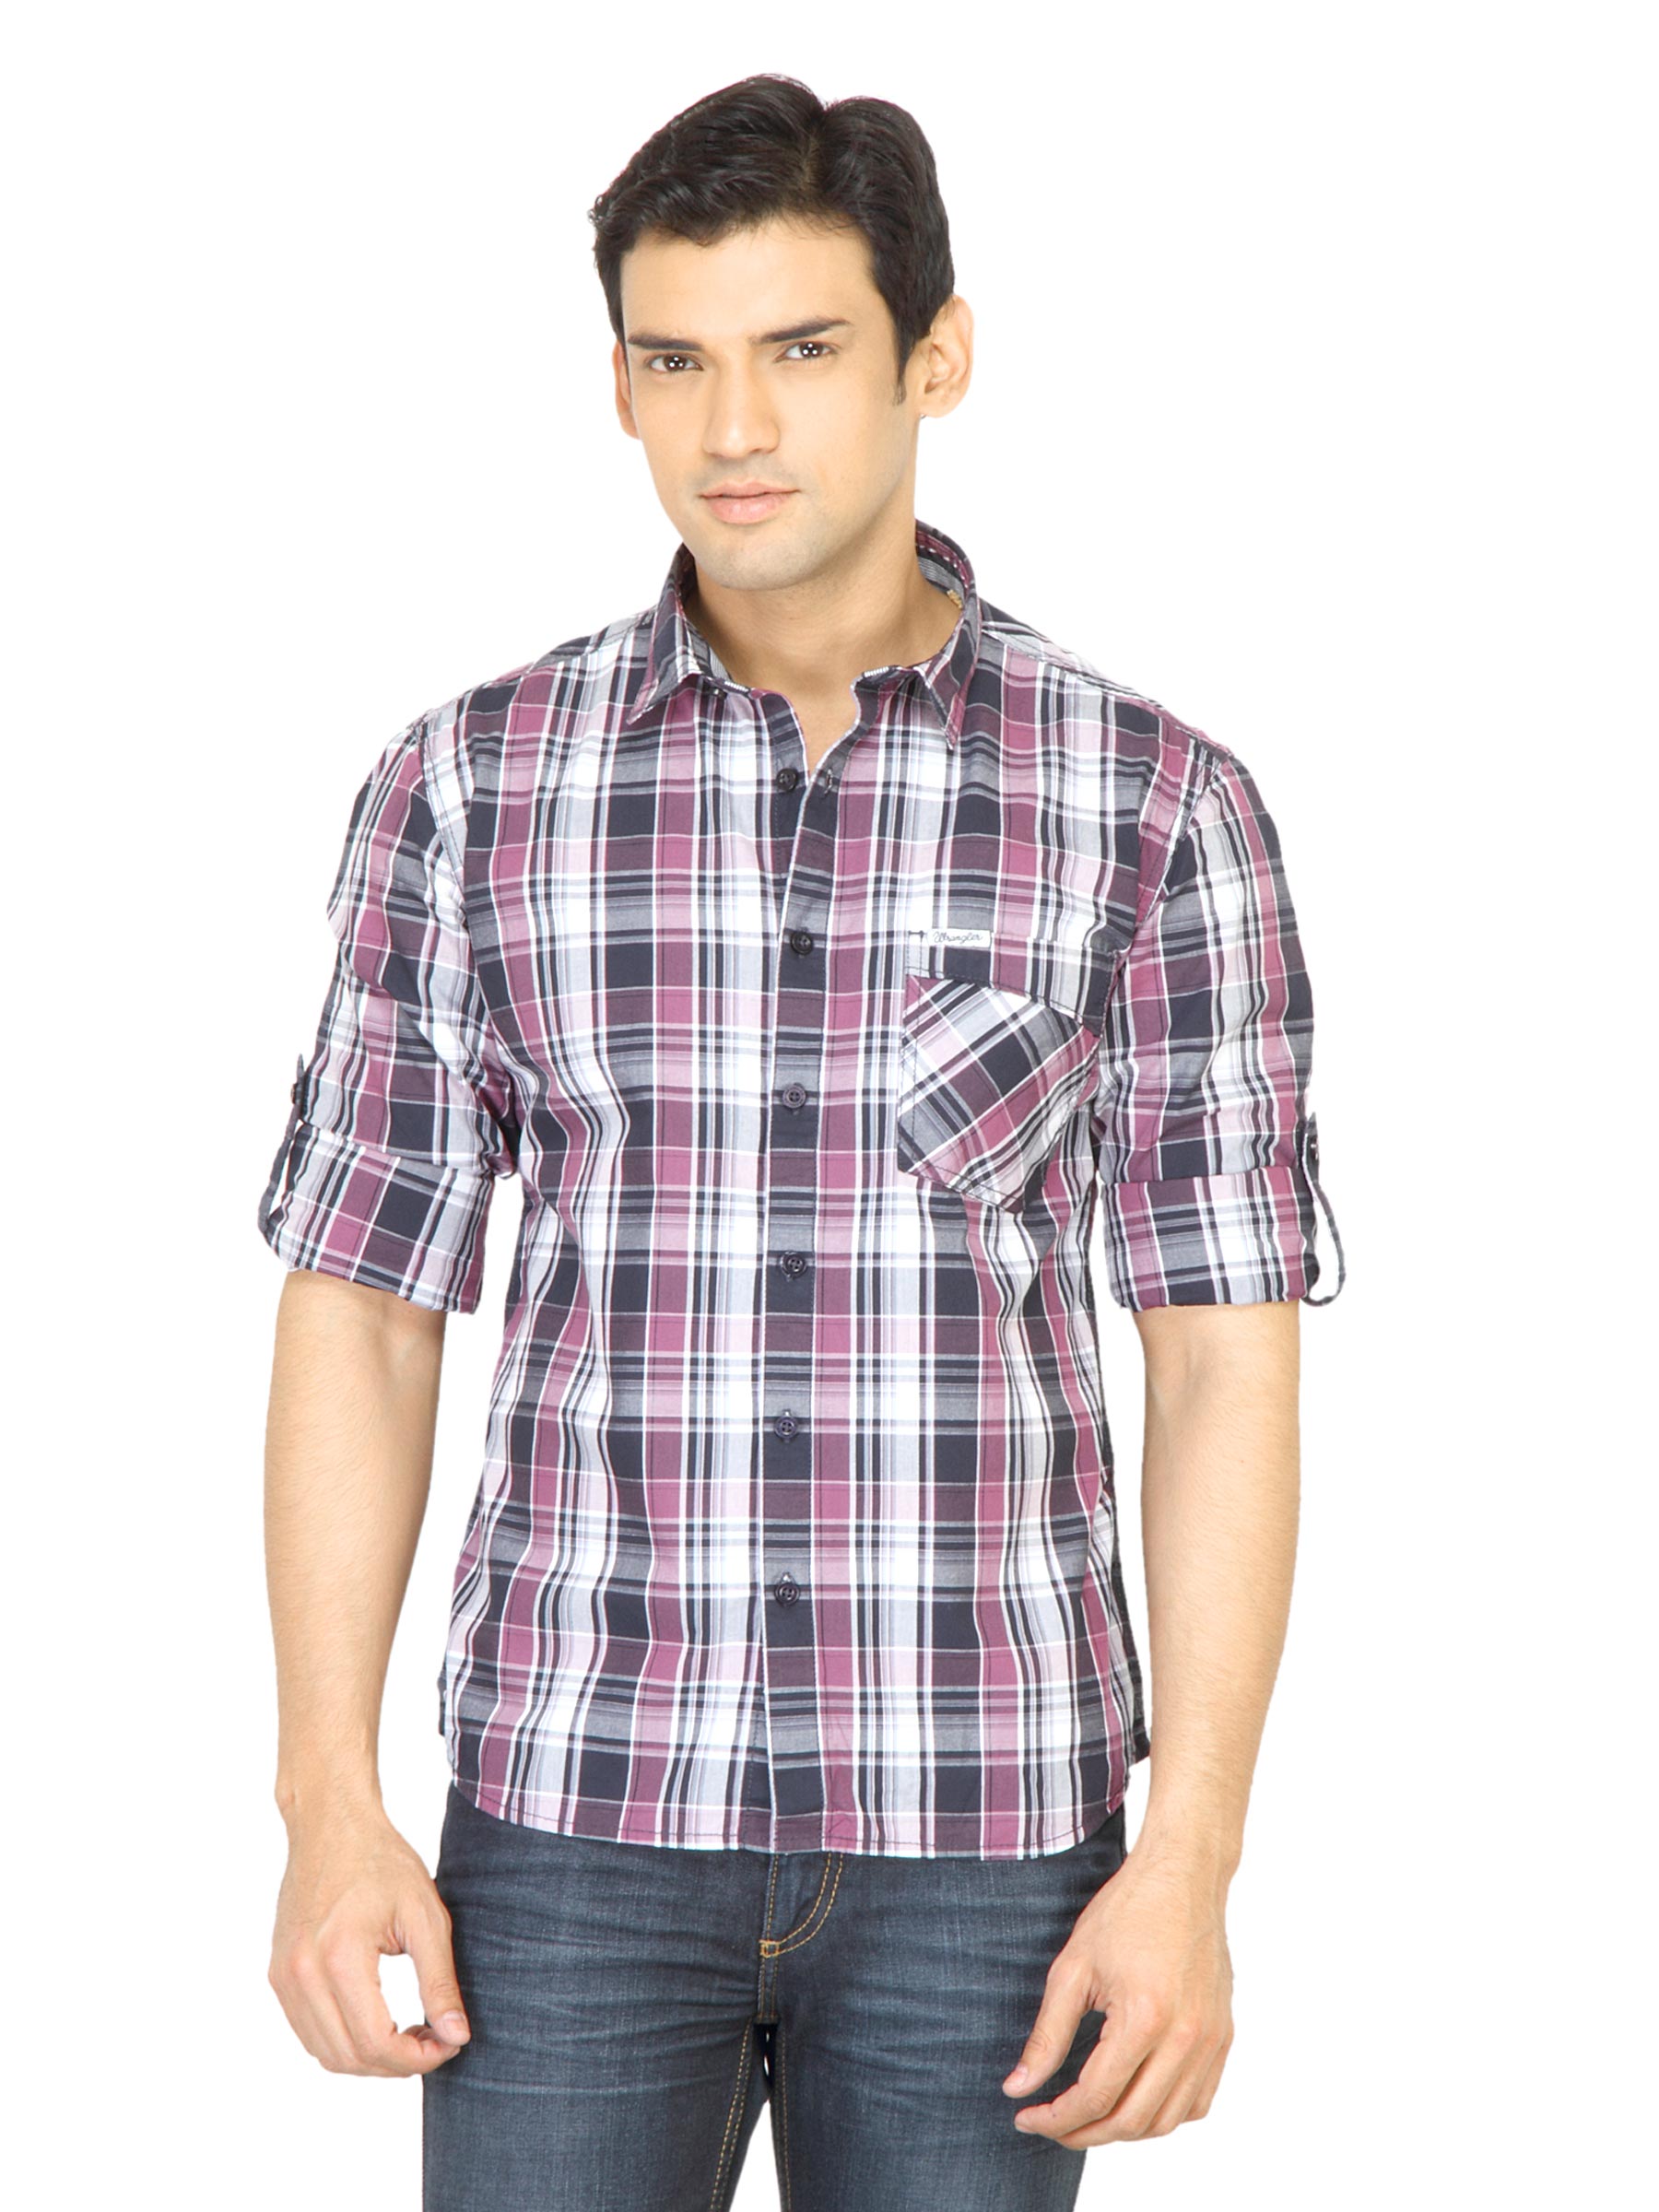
Wrangler Men Establish  Purple Shirt
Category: Apparel / Topwear / Shirts
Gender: Men
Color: Purple
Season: Fall 2011
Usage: Casual